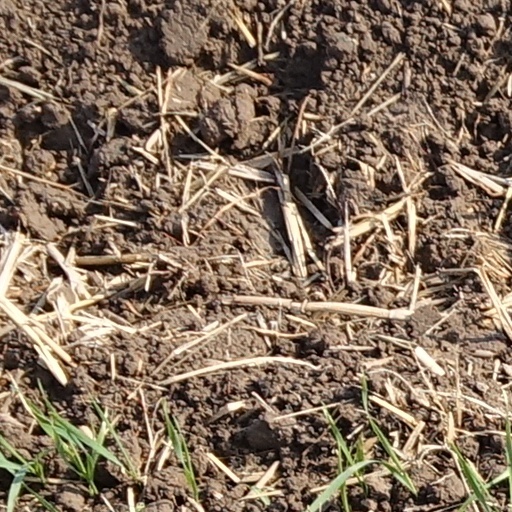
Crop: wheat